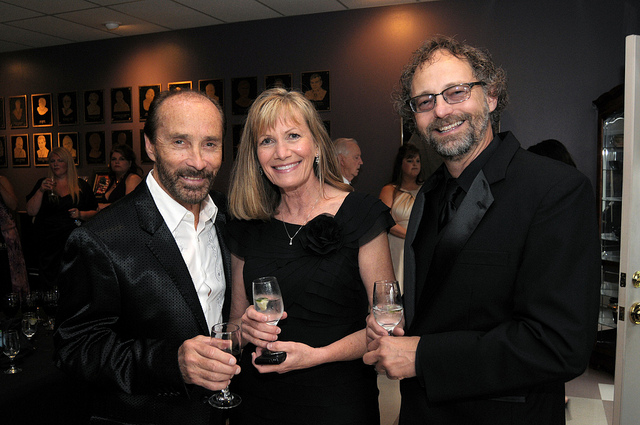
user: Given an image and a question. Answer the question in a short answer. Question: How do we call the kind of jacket worn by the man on the left? Short Answer:
assistant: suit